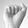
ASL letter: A